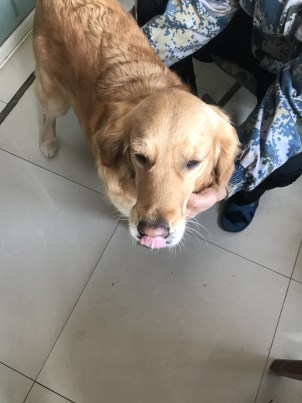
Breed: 5355-n000126-golden_retriever